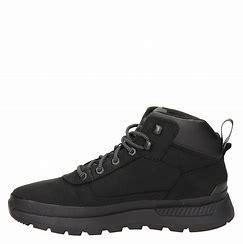
Brand: Timberland
Model: Field